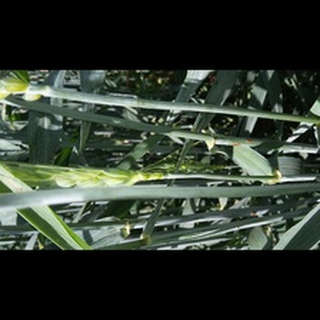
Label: wheat_black_rust